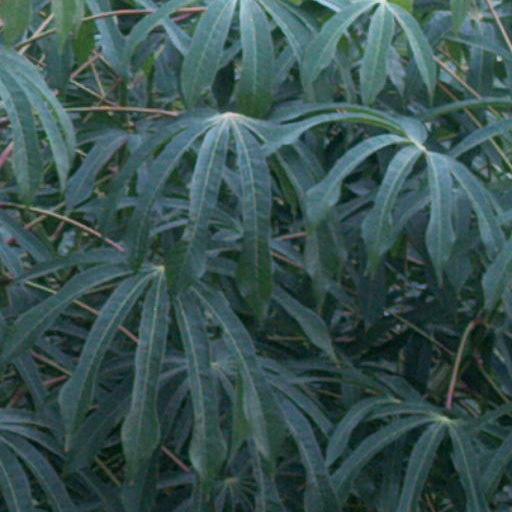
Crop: cassava